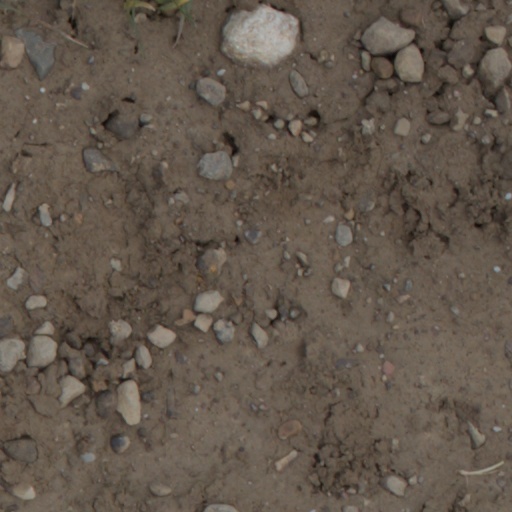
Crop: wheat